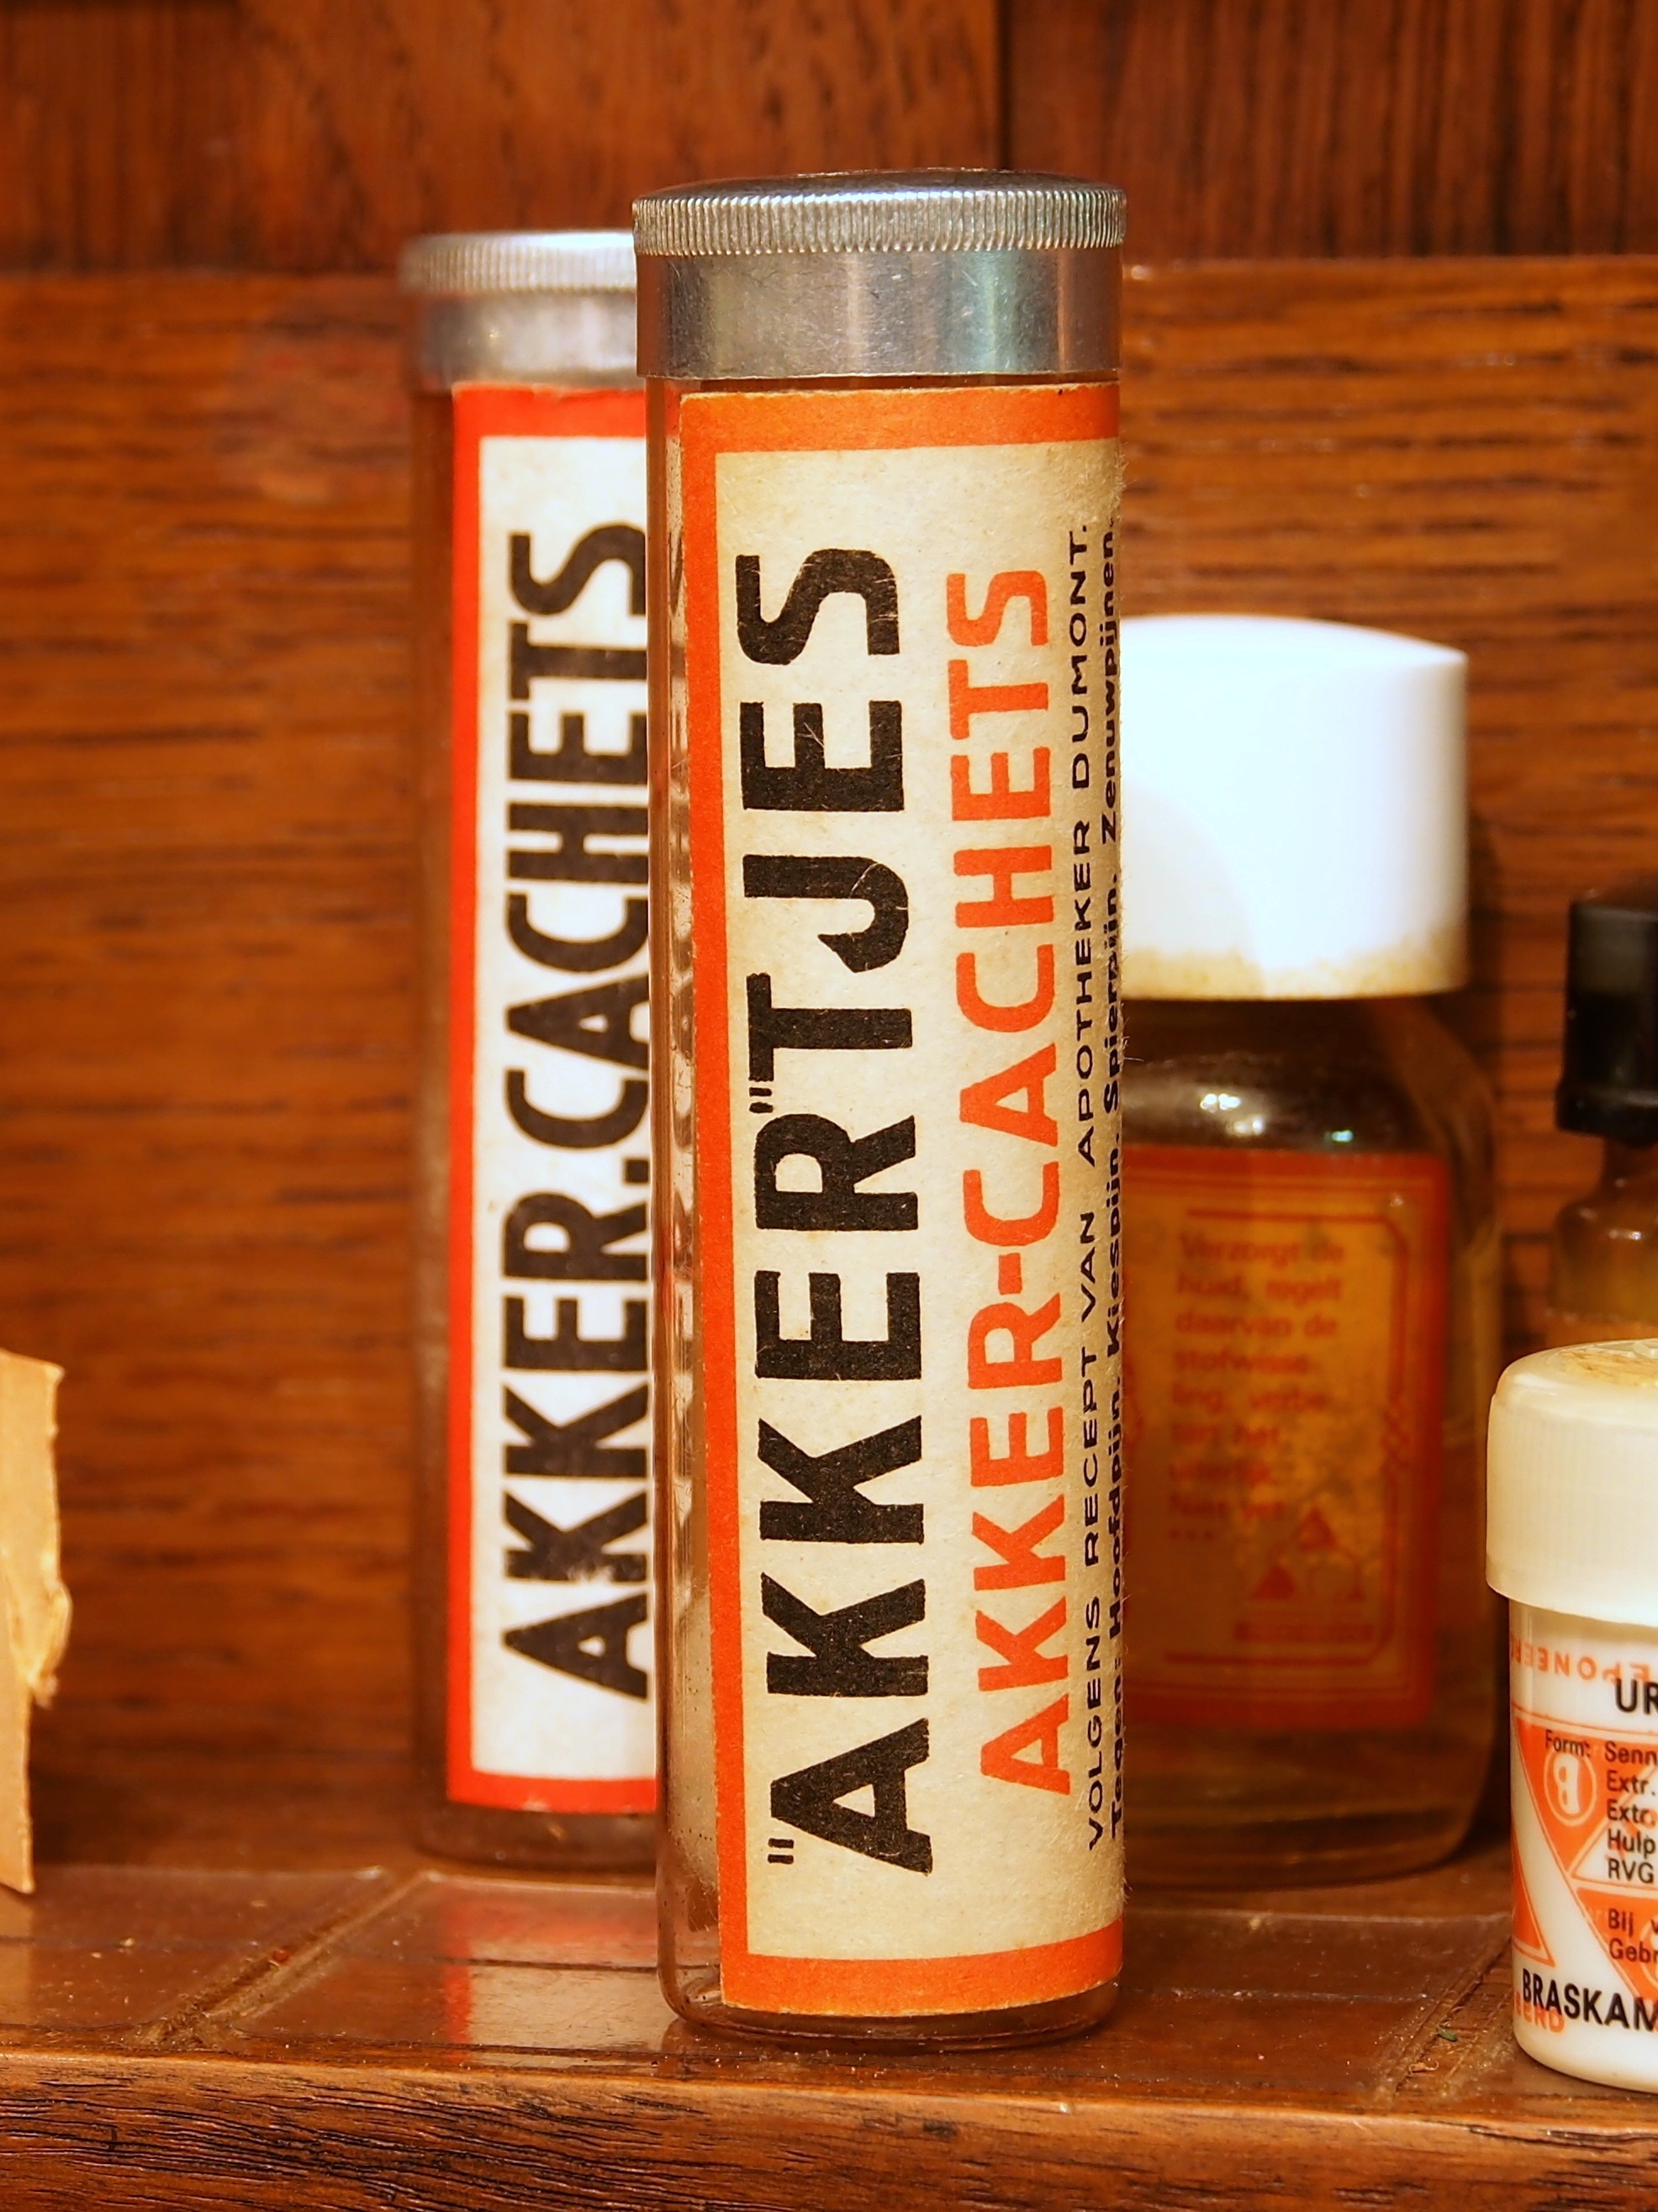
vintage, retro, old, food, metal, drink, box, beer, package, product, container, flavor, distilled beverage